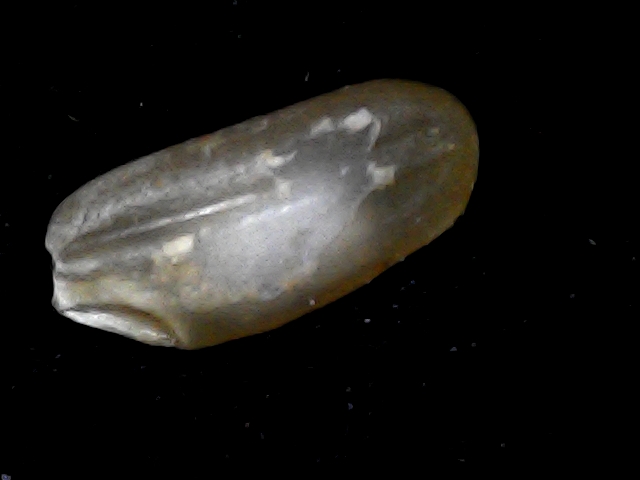
Rice variety: BD76